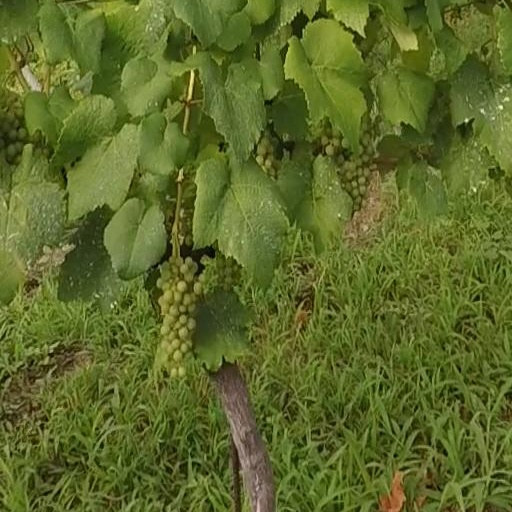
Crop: grape